Pocket part

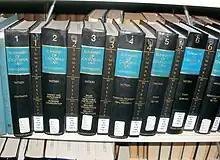
An example of how pocket parts may outgrow the pockets. The ninth edition of "Witkin's Summary of California Law" was superseded by the tenth edition in 2005 after the pocket parts grew too big.

A pocket part (formally titled as a supplement, abbr. supp.) is a special document located inside the back cover of certain hardcover legal reference books. Legal researchers consult it to ensure that the most current law is examined. The pocket part was first introduced in 1916 by the West Publishing Company to update "McKinney's Consolidated Laws of New York".